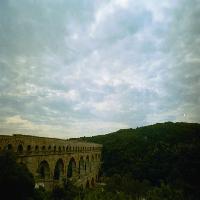
Weather: cloudy or overcast